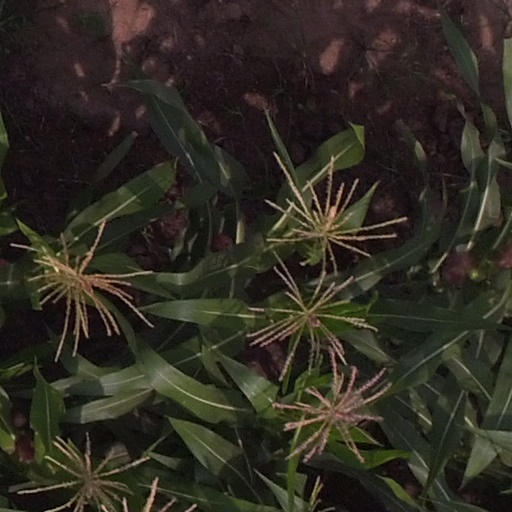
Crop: maize; corn